Wāqwāq (manga)

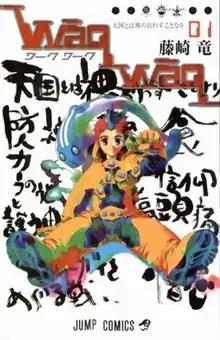
First volume cover

is a Japanese manga series written and illustrated by Ryu Fujisaki. It was serialized in Shueisha's manga magazine "Weekly Shōnen Jump" from August 2004 to May 2005. The series individual chapters were collected into four (collected volumes) and published from January to July 2005 by Shueisha. It was later licensed in Northern America by Viz Media for an English-language publication, which was released from August 2009 to May 2010. It has been republished by Shueisha, distributed as digital media by Viz Media, and localized in other countries.